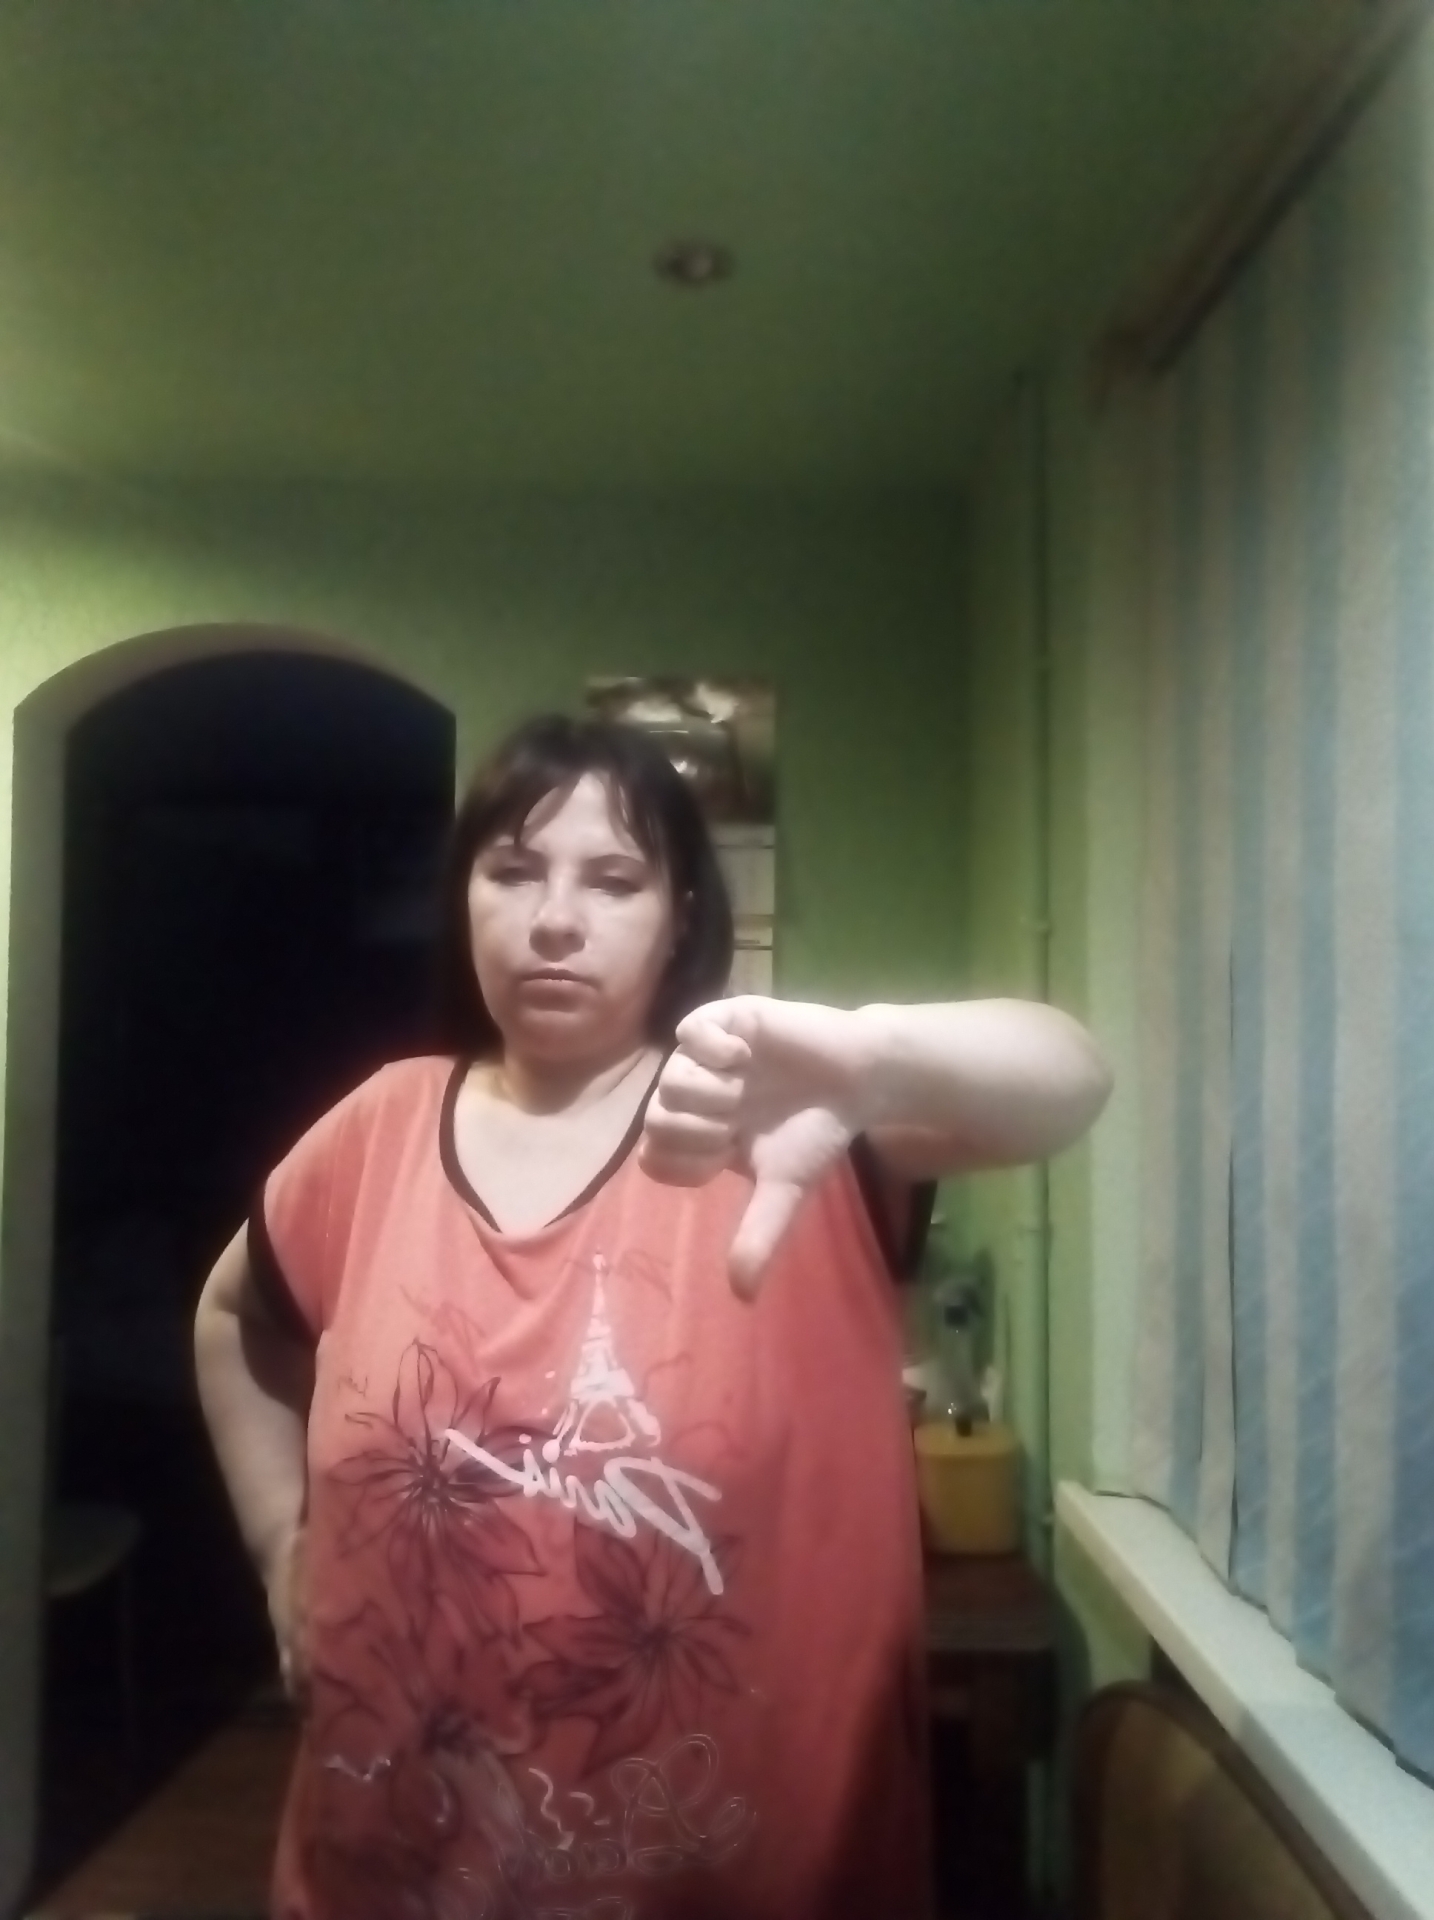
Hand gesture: dislike